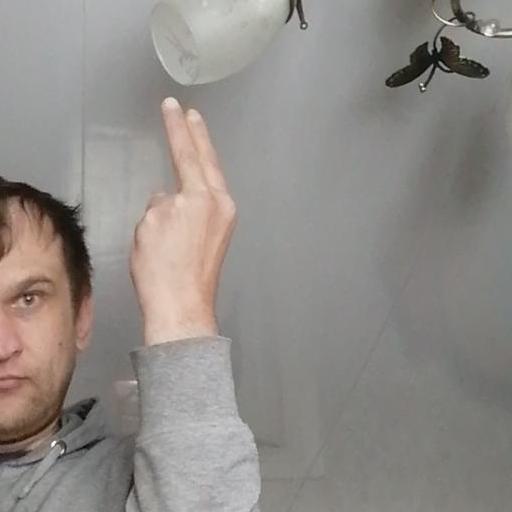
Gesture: two_up_inverted